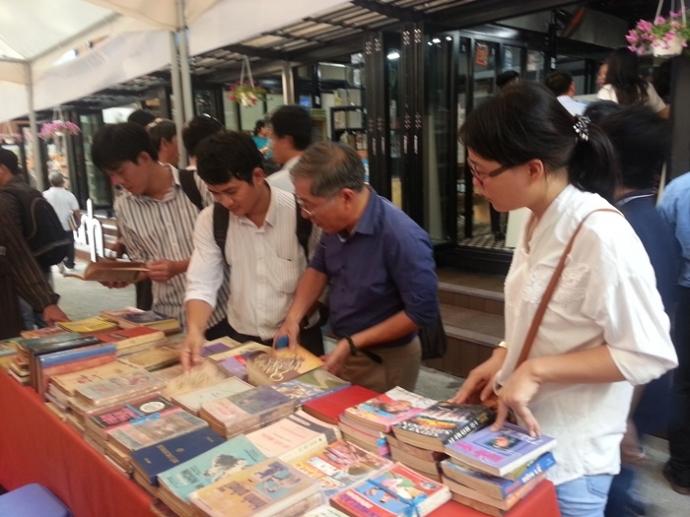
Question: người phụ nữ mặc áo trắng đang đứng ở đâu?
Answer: ở gian hàng bán sách